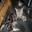
Label: cat